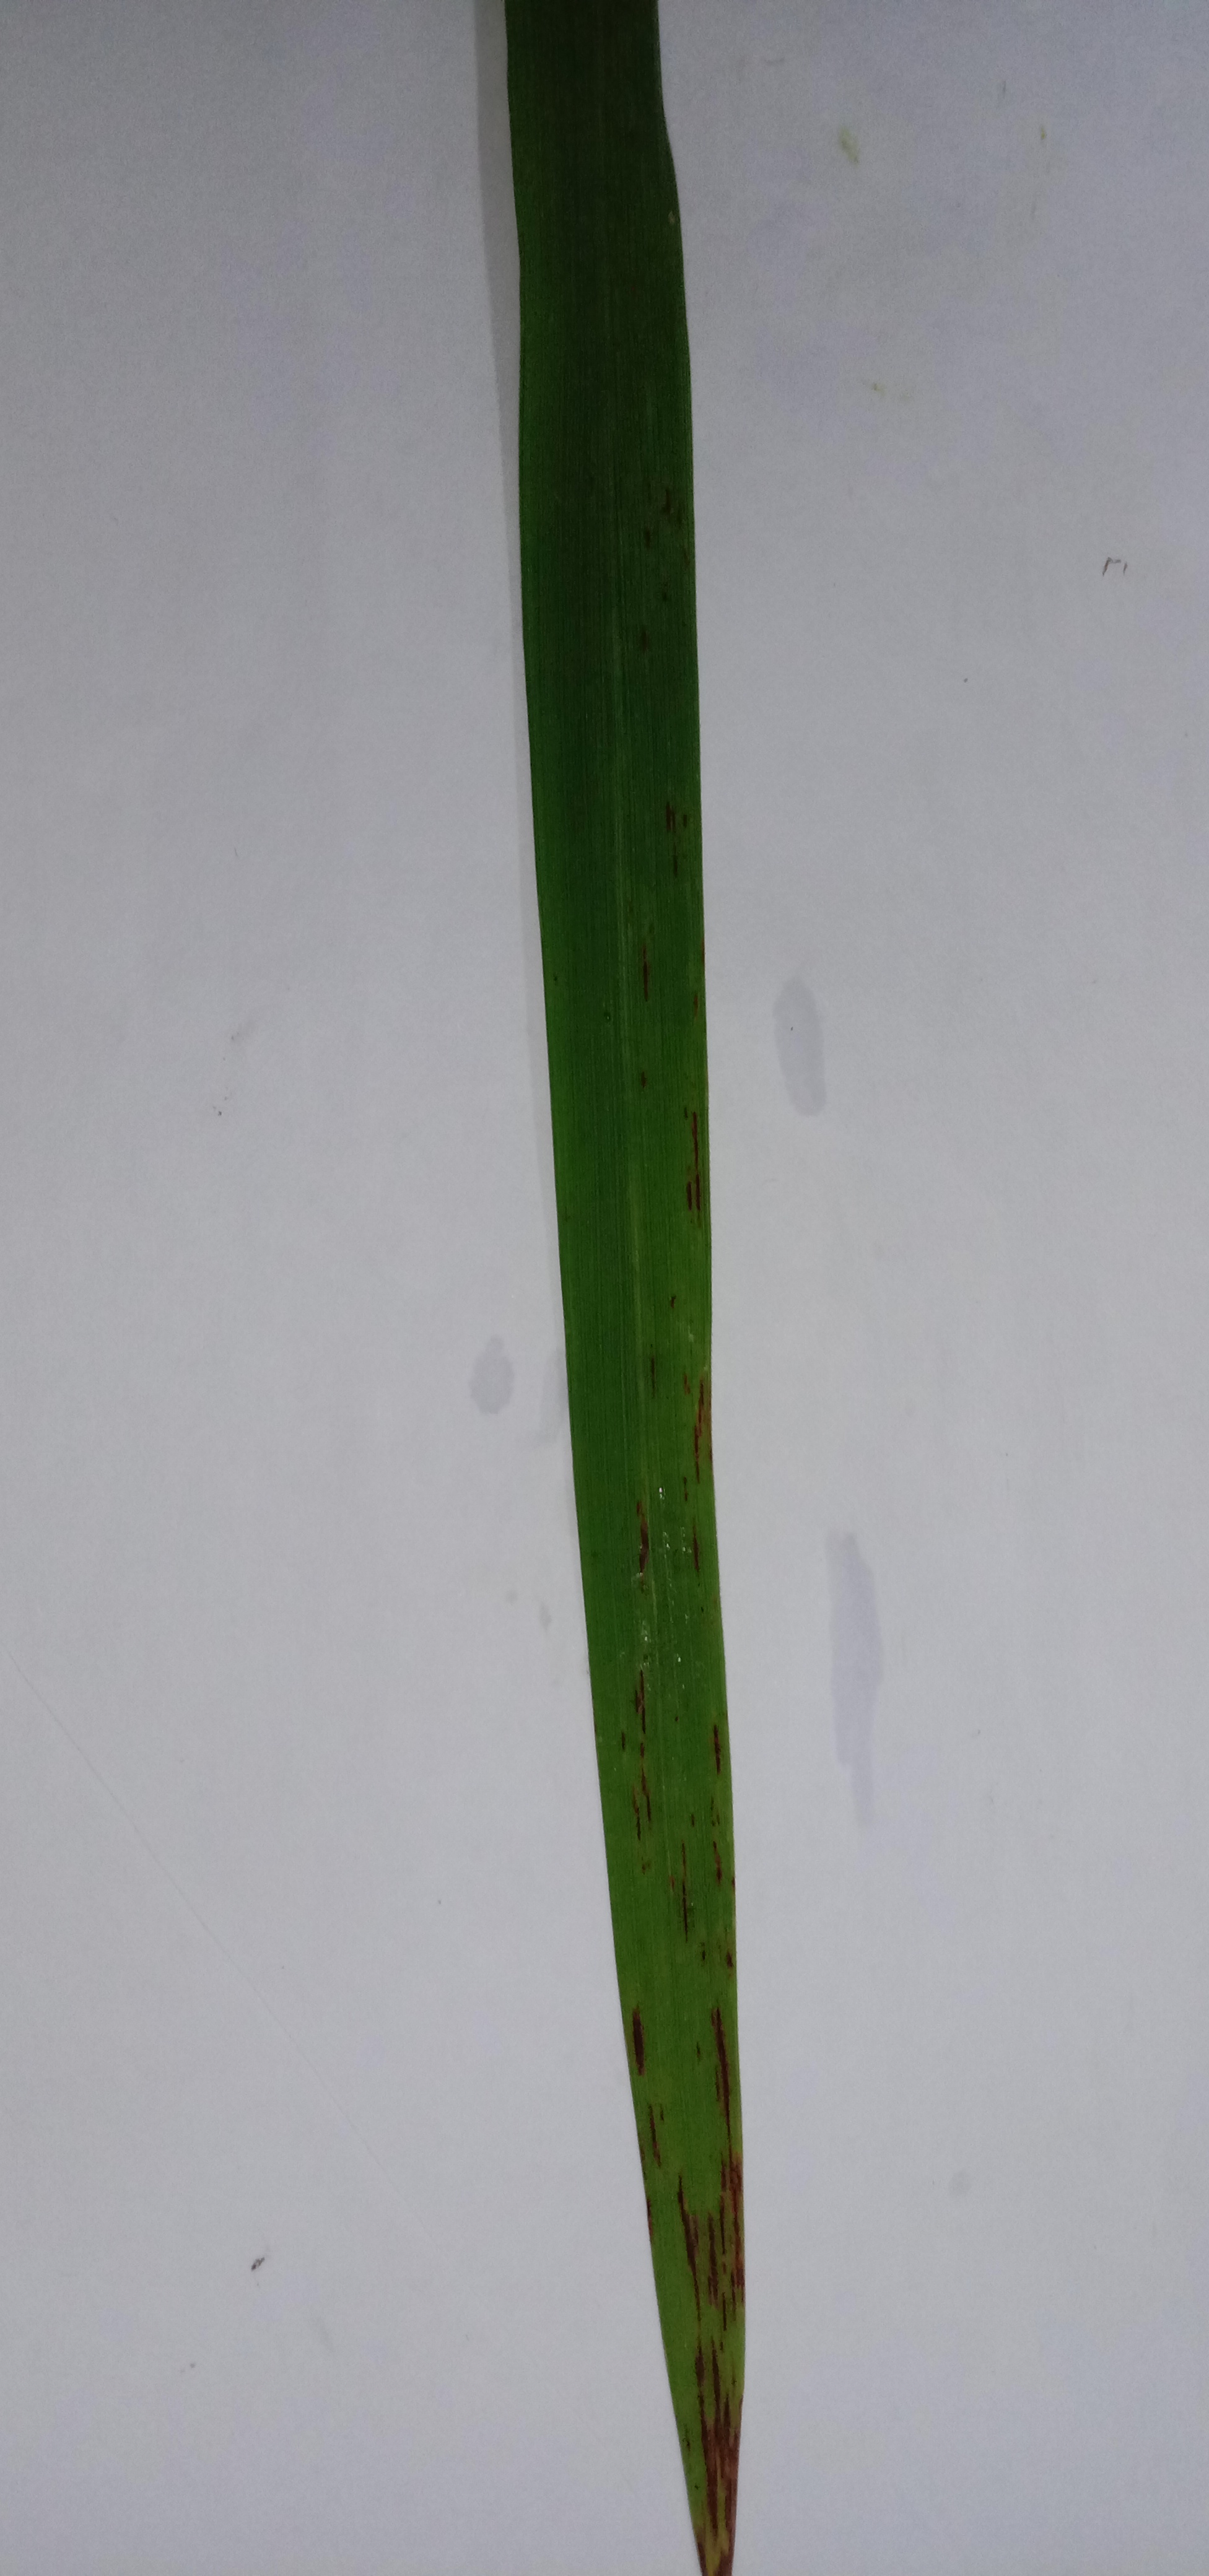
Label: Rice___Leaf_Blast